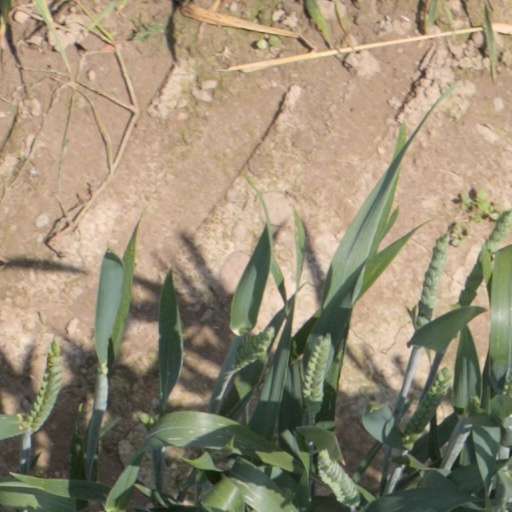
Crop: wheat